Nikolay Nekrasov

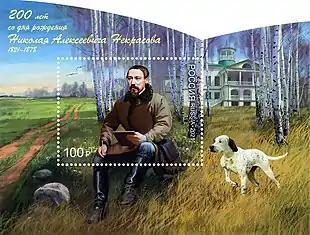
Nekrasov on a 2021 stamp sheet of Russia dedicated to his 200th birth anniversary

In 1867 Nekrasov started his "Poems for Russian Children" cycle, concluded in 1873. Full of humour and great sympathy for the peasant youth, "Grandfather Mazay and the Hares" (Дедушка Мазай и зайцы) and "General Stomping-Bear" (Генерал Топтыгин) up to this day remain the children's favourites in his country.